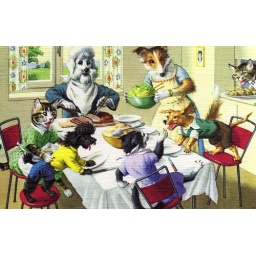
The cats &amp;amp; dogs getting wild around the dinner table! From Colleen.